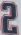
Number: 2